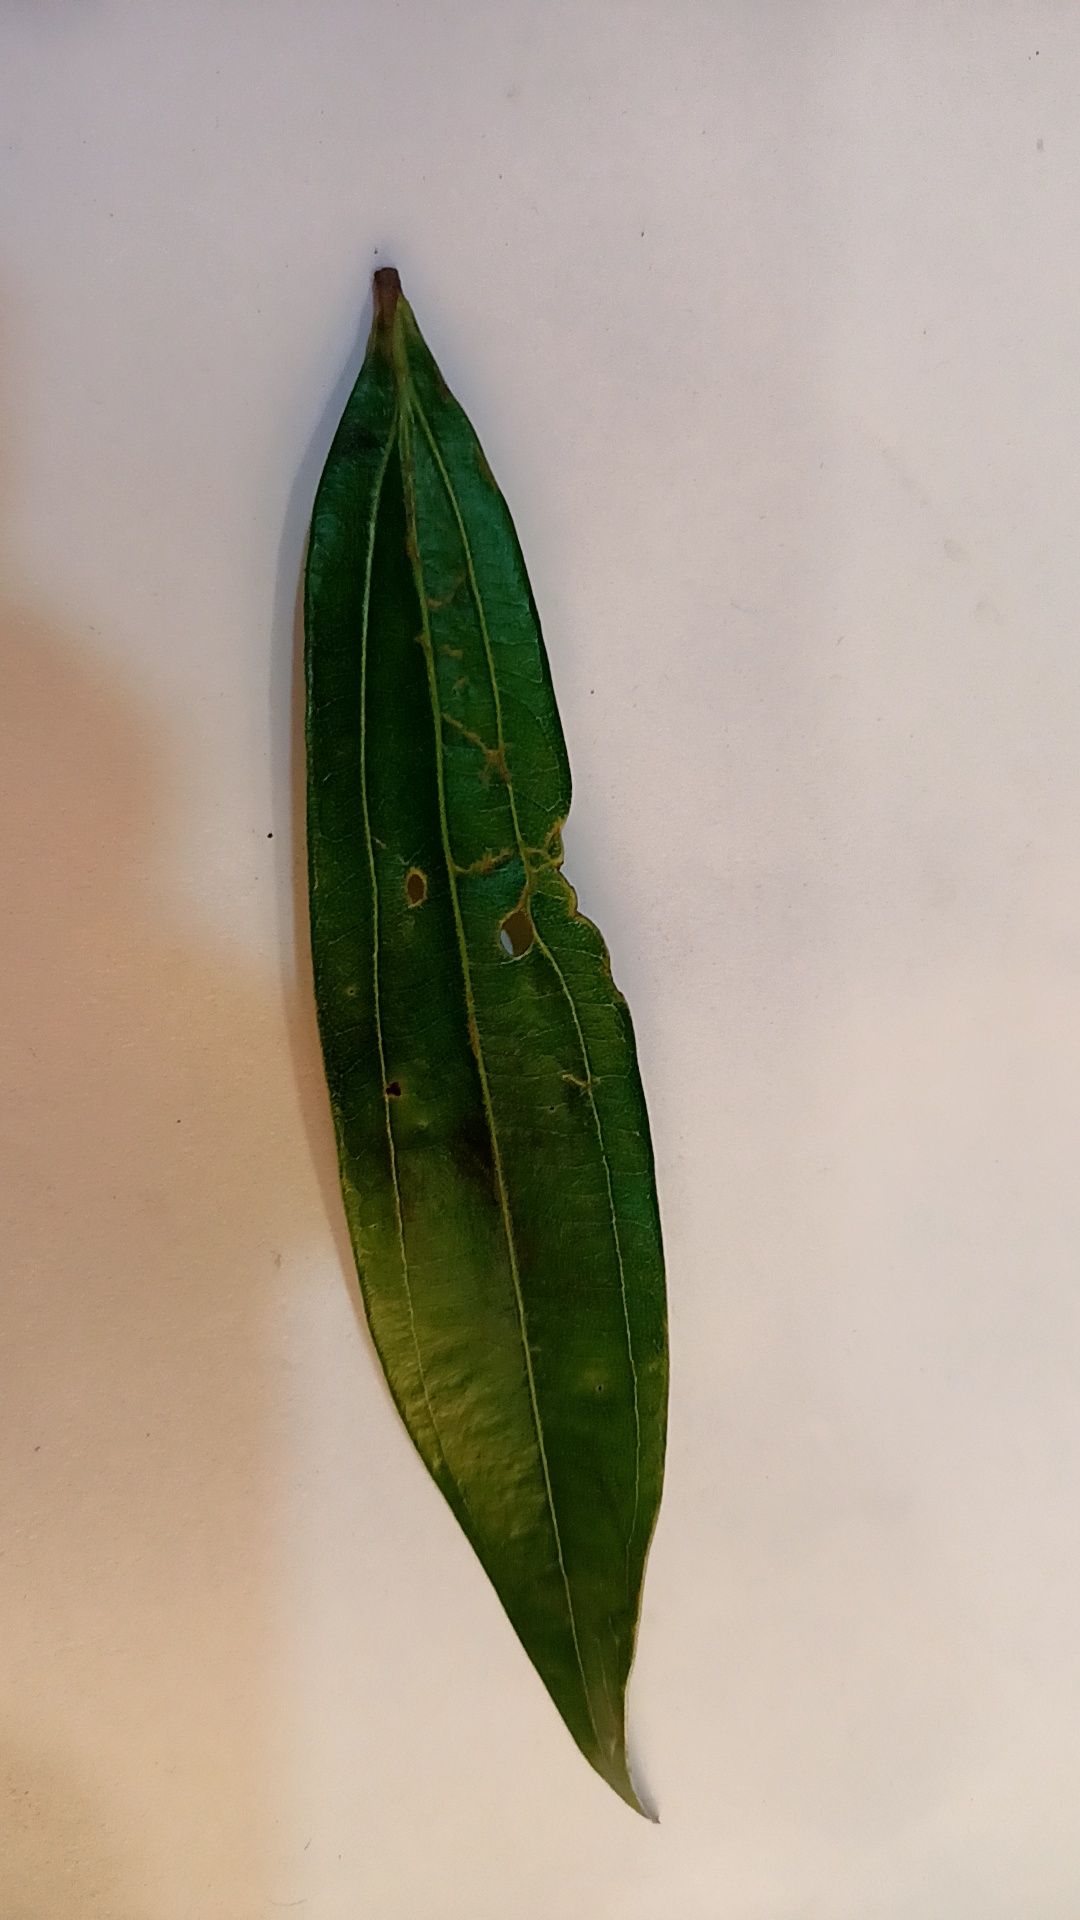
Label: Disease